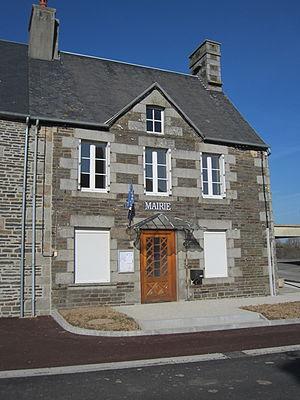
Le Mesnil-Garnier, Manche
Le Mesnil-Garnier est une commune française, située dans le département de la Manche en région Normandie, peuplée de 228 habitants.